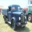
Label: truck